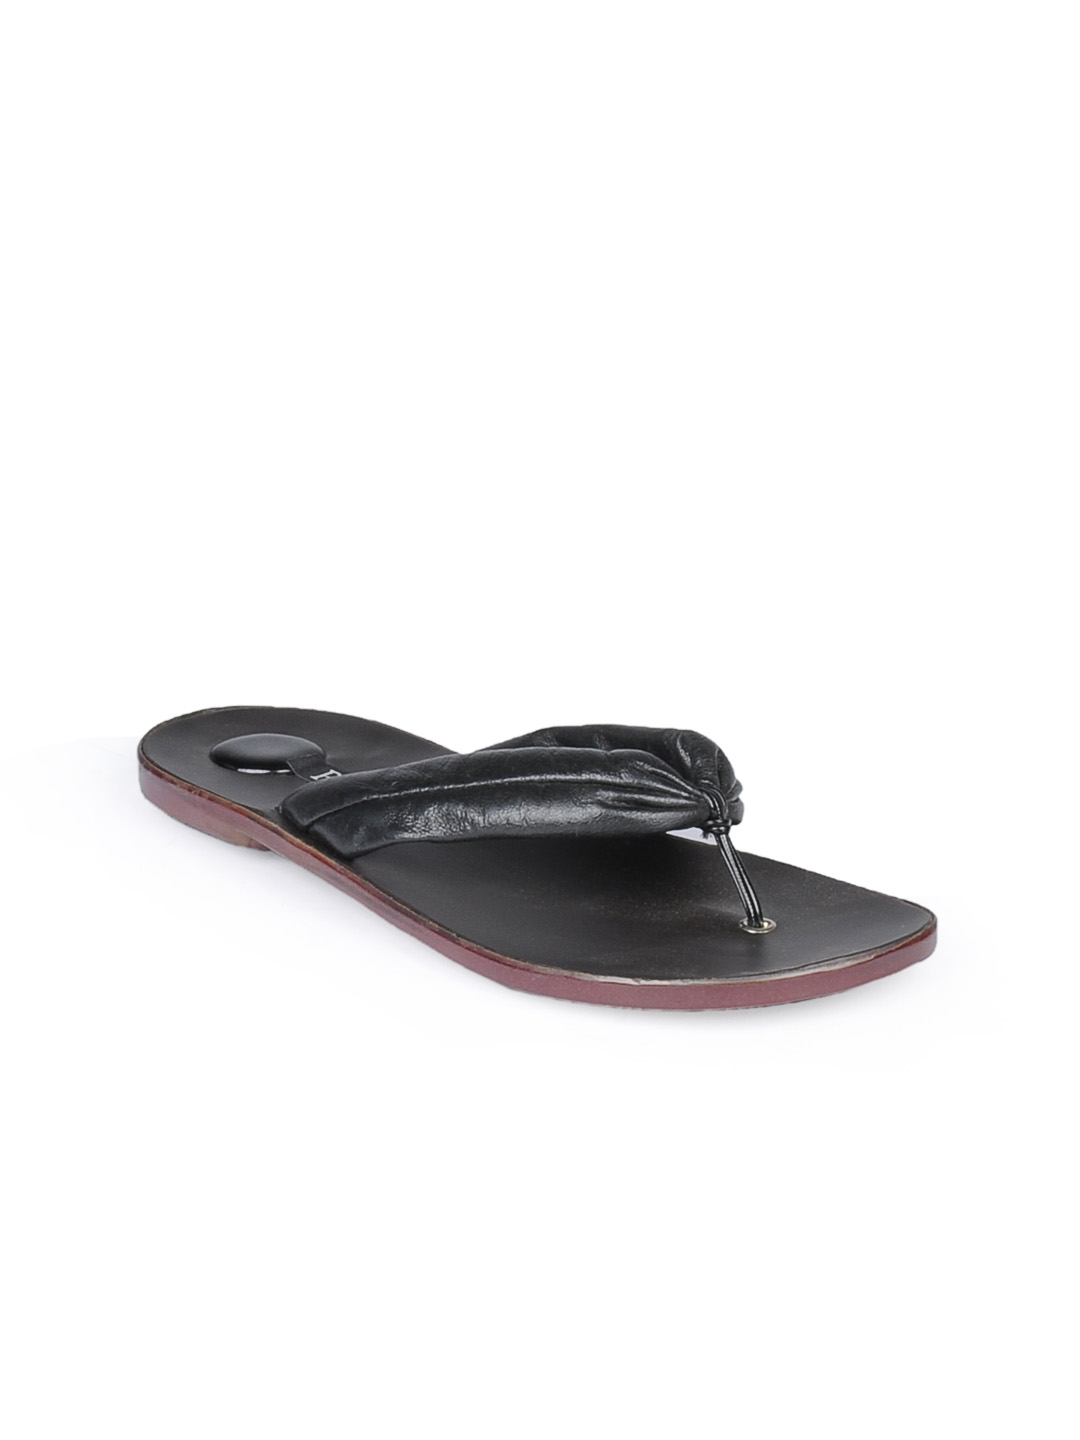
Rocia Women Black Flats
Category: Footwear / Shoes / Flats
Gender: Women
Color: Black
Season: Winter 2012
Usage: Casual